Dennis Bergkamp

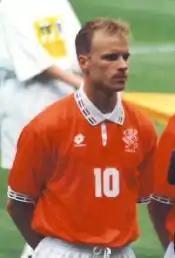

Bergkamp reached a personal landmark during the 2002–03 season, scoring his 100th goal for Arsenal against Oxford United in a FA Cup third-round tie on 4 January 2003. In the league, Arsenal failed to retain the championship despite having led by eight points in March 2003. However, they did win the FA Cup for a second successive year, beating Southampton in the 2003 FA Cup Final. On 20 July 2003, Bergkamp signed a one-year extension at the club. The 2003–04 season ended on a high point for Bergkamp as Arsenal reclaimed the league title, becoming the first English team in more than a century to go through the entire domestic league season unbeaten. Against Leicester City in the final league match of the campaign with the score tied at 1–1, Bergkamp set up the winner with a pass to captain Patrick Vieira. Vieira rounded the goalkeeper and scored. The team, dubbed "The Invincibles" did not achieve similar dominance in Europe; Arsenal were beaten by Chelsea in the quarter-finals of the Champions League over two legs. Bergkamp committed himself to Arsenal at the end of the season, signing a further extension to his contract.